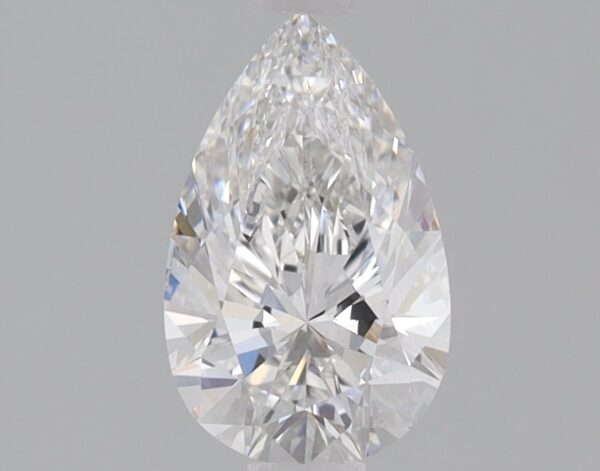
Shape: pear
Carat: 0.78
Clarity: VS2
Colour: F
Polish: EX
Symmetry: EX
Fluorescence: NONE
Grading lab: IGI
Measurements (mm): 8.23 x 5.11 x 3.25